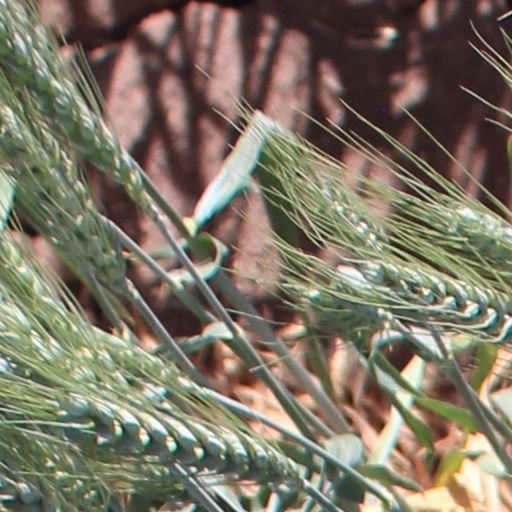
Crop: wheat